Martin Roumagnac

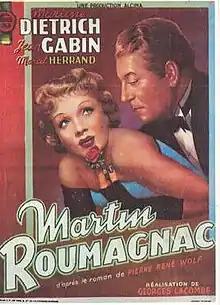
Original French film poster

Martin Roumagnac (also known as The Room Upstairs) is a 1946 French crime film directed by Georges Lacombe. It tells the story of a builder in a small town who falls for a glamorous but treacherous femme fatale, with tragic results for both. It is notable as the only occasion in which the two major stars Jean Gabin and Marlene Dietrich, lovers in real life, appeared together on screen.